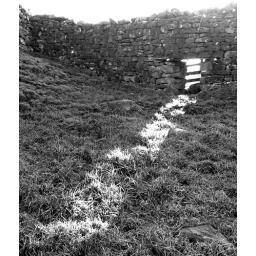
Sunlight shining through a gap in a drystone wall on a hill in England. Reminded me of a little stream.iPhone 4.